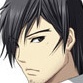
Portrait style: Anime Portrait